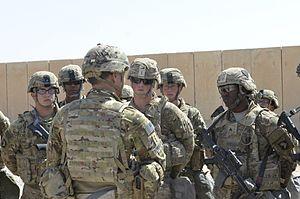
La bataille de Mossoul a lieu du 17 octobre 2016 au 10 juillet 2017, lors de la seconde guerre civile irakienne, pour la reconquête de Mossoul, la seconde ville d'Irak. Elle oppose les forces gouvernementales irakiennes, les peshmergas du Gouvernement régional du Kurdistan, les milices chiites des Hachd al-Chaabi, quelques milices sunnites et chrétiennes et les forces de la coalition, aux djihadistes de l'État islamique qui contrôlent la ville depuis la bataille de juin 2014.